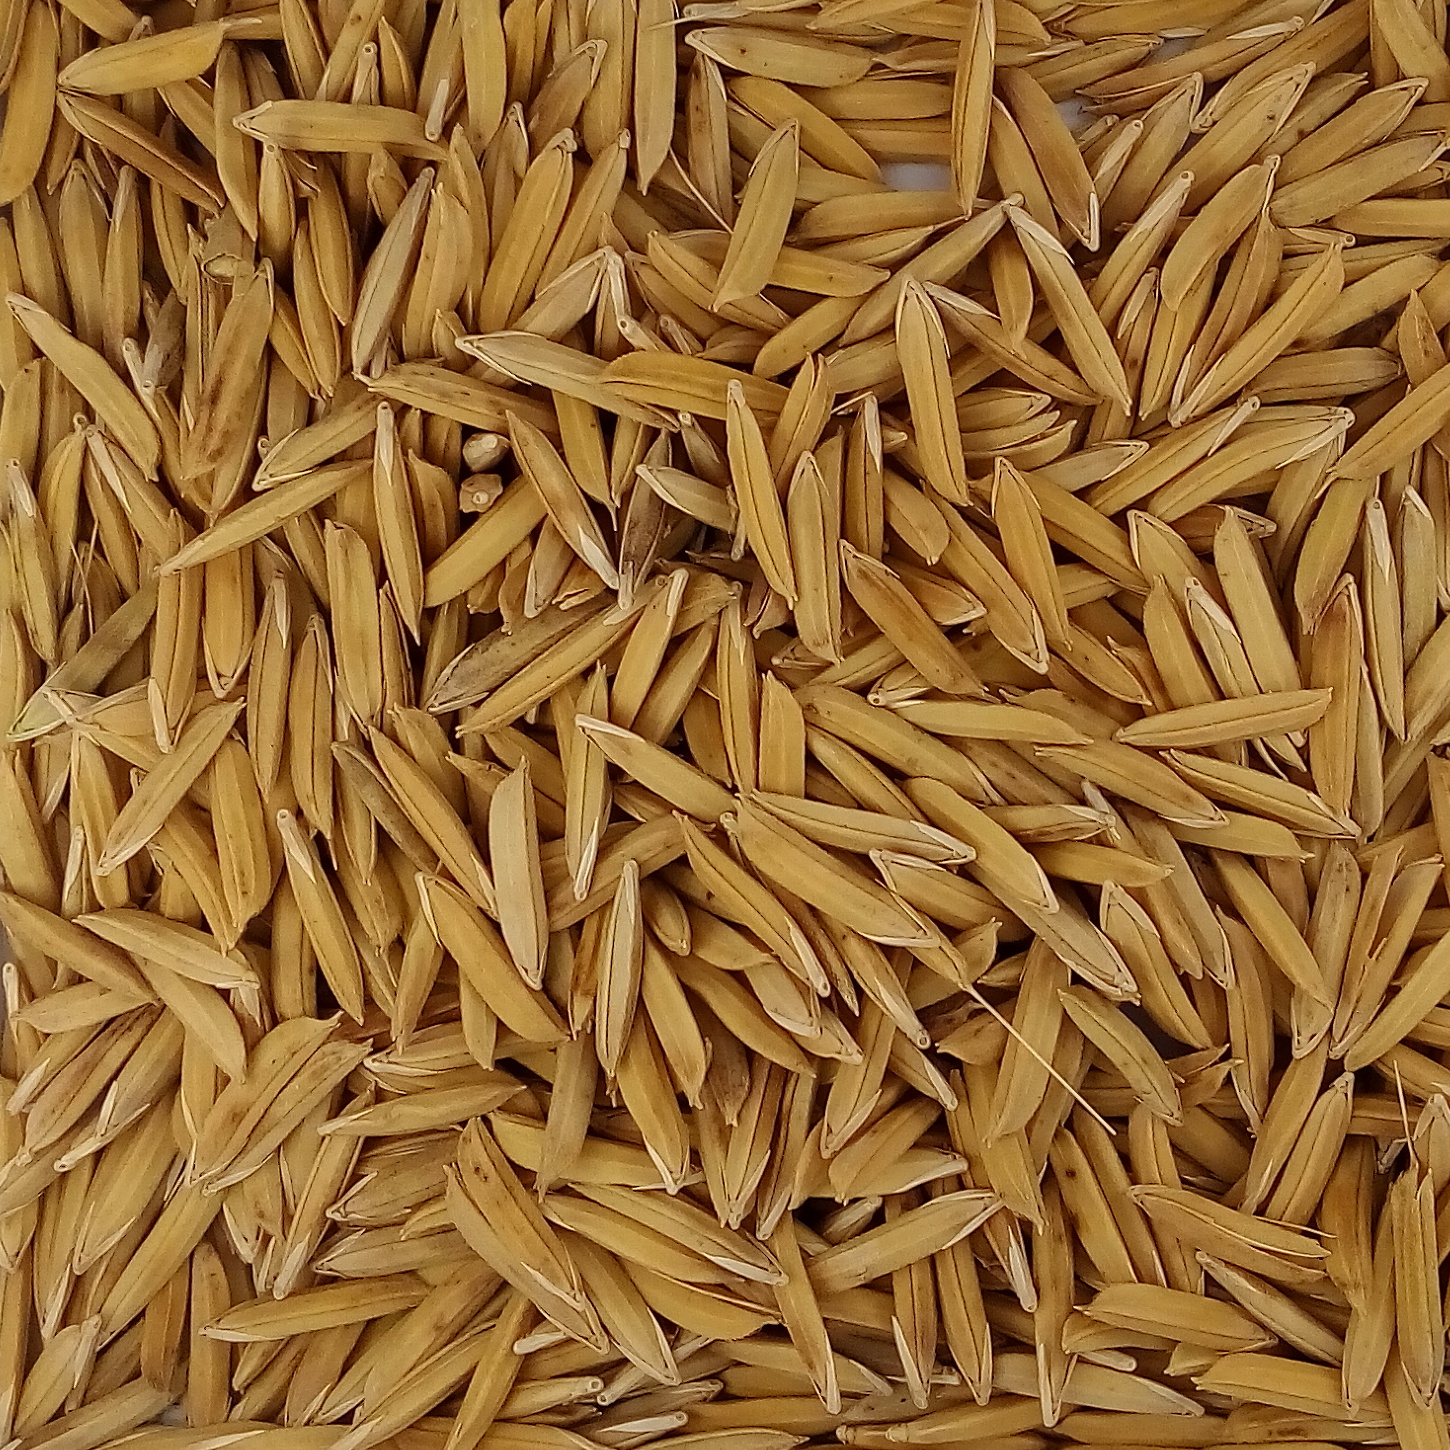
Rice seed variety: 1121